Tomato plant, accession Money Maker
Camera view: tilt-top (135 deg); turntable rotation: 210 degrees
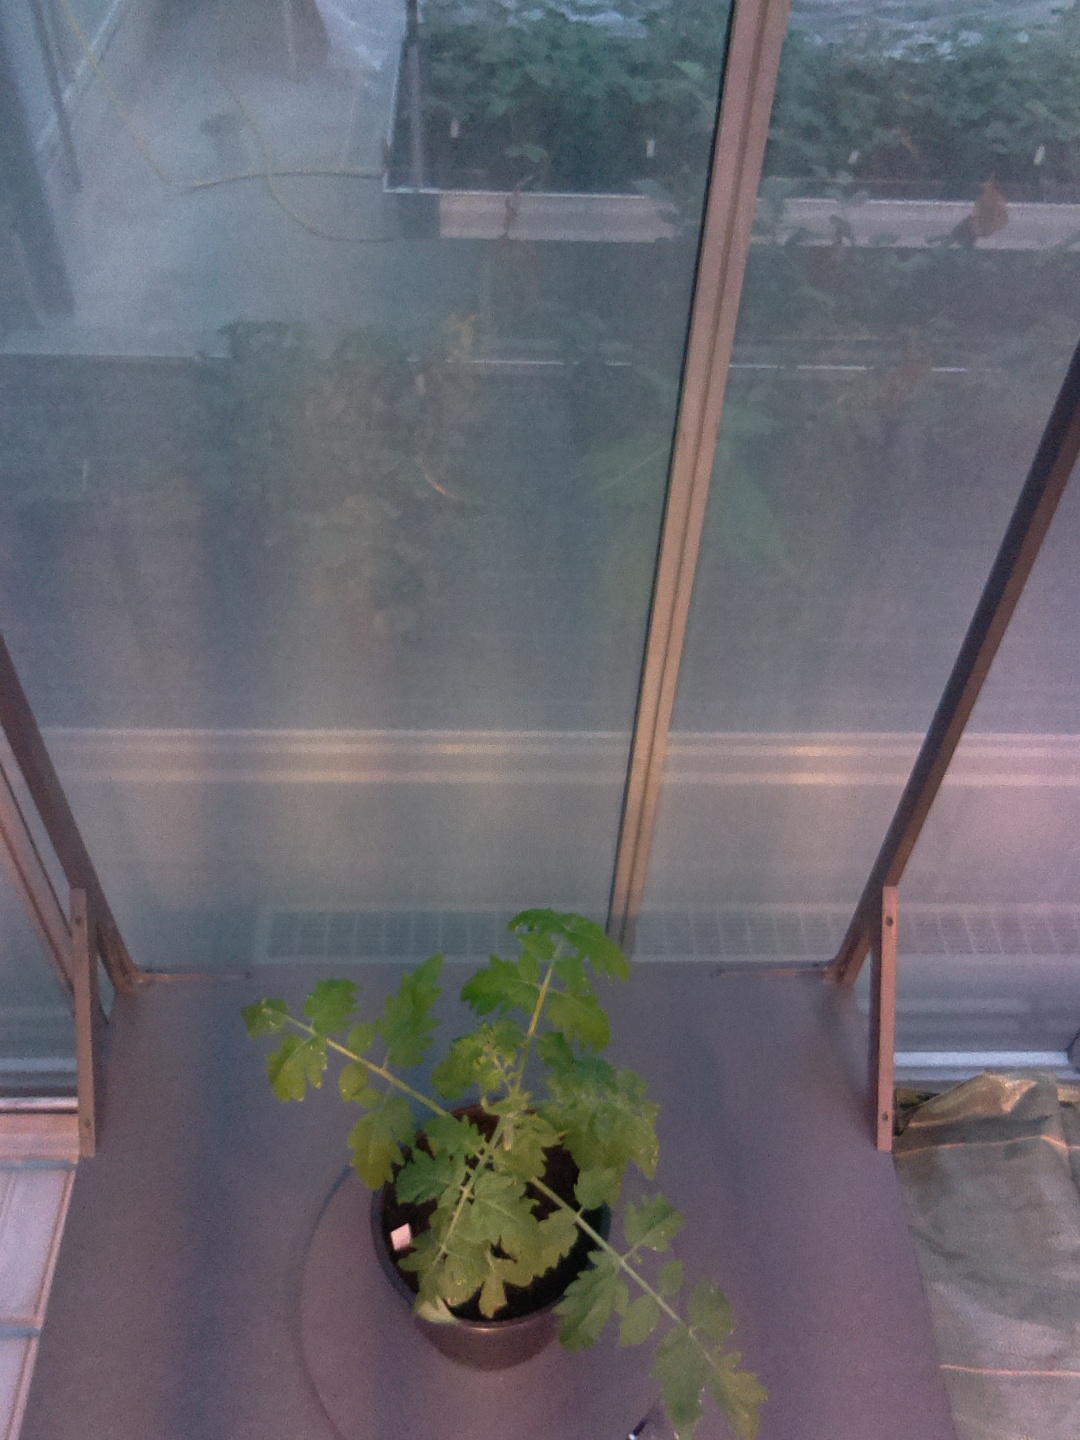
BBCH growth stage 14: 8 of true leaves visible